Balato (sword)

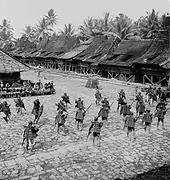
A Faluaya dance or war dance of the Nias people, pre 1954.

In South Nias, the locals practice a war dance called "Faluaya" (or "Fataele") dance. In this dance, the dancers wore colorful clothing consists of black, yellow and red, fitted with a crown on the head. Like a knight in battle, dancers also carry Baluse (shields), swords and spears as a means of defense from enemy attack. The Baluse that were used are made of wood shaped like banana leaves and are held on the left hand which serves to deflect enemy attacks, while the sword or spear in the right hand serves to counter enemy attacks. Both of these weapons are the main weapons used for fighting by a Nias knight.